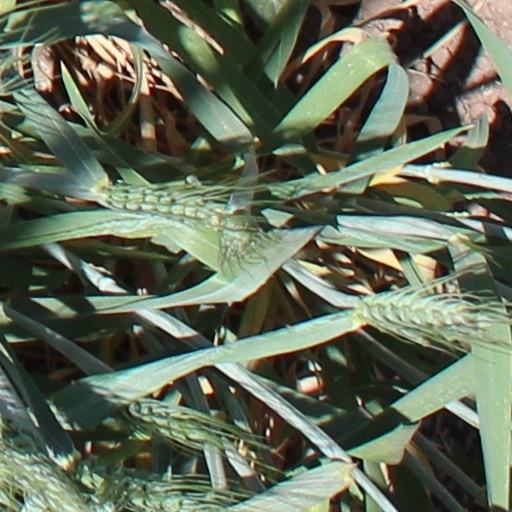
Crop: wheat